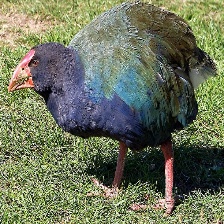
Species: TAKAHE
Scientific name: PORPHYRIO HOCHSTETTERI
ImageNet parent category: european_gallinule